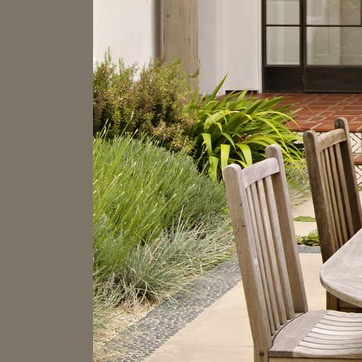
Material: foliage